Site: brandenburg
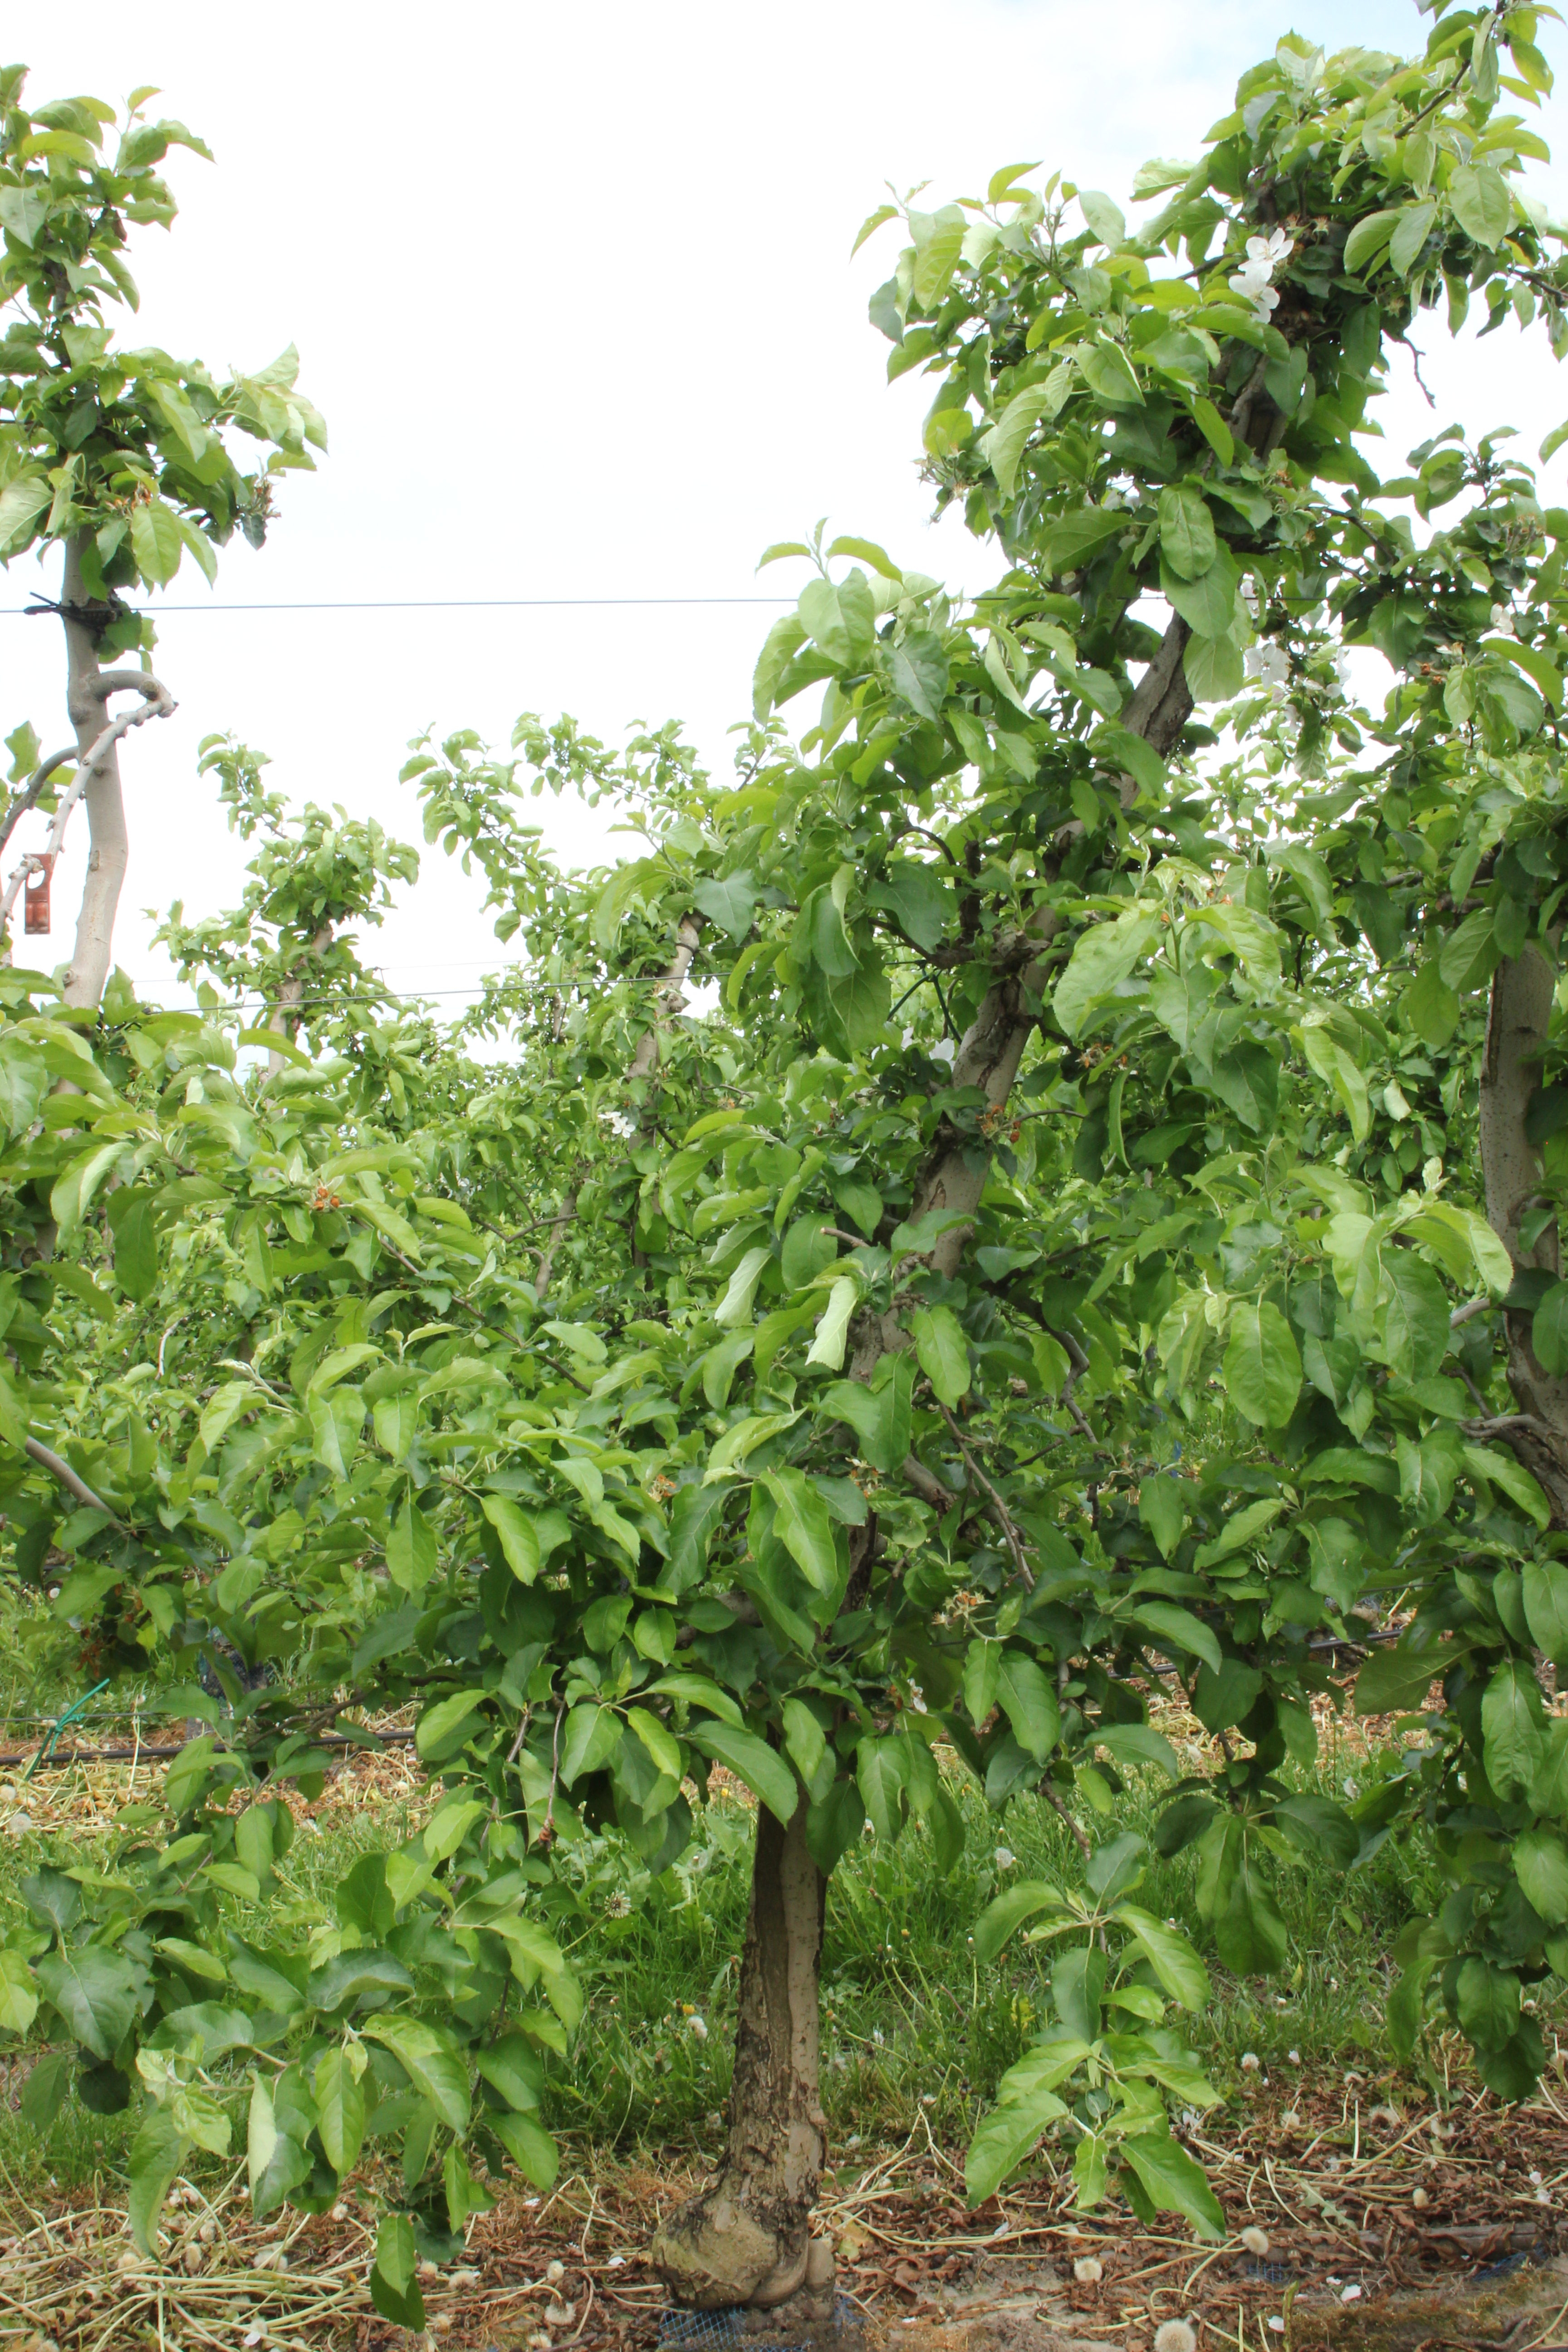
Growth stage (BBCH 67): Flowering